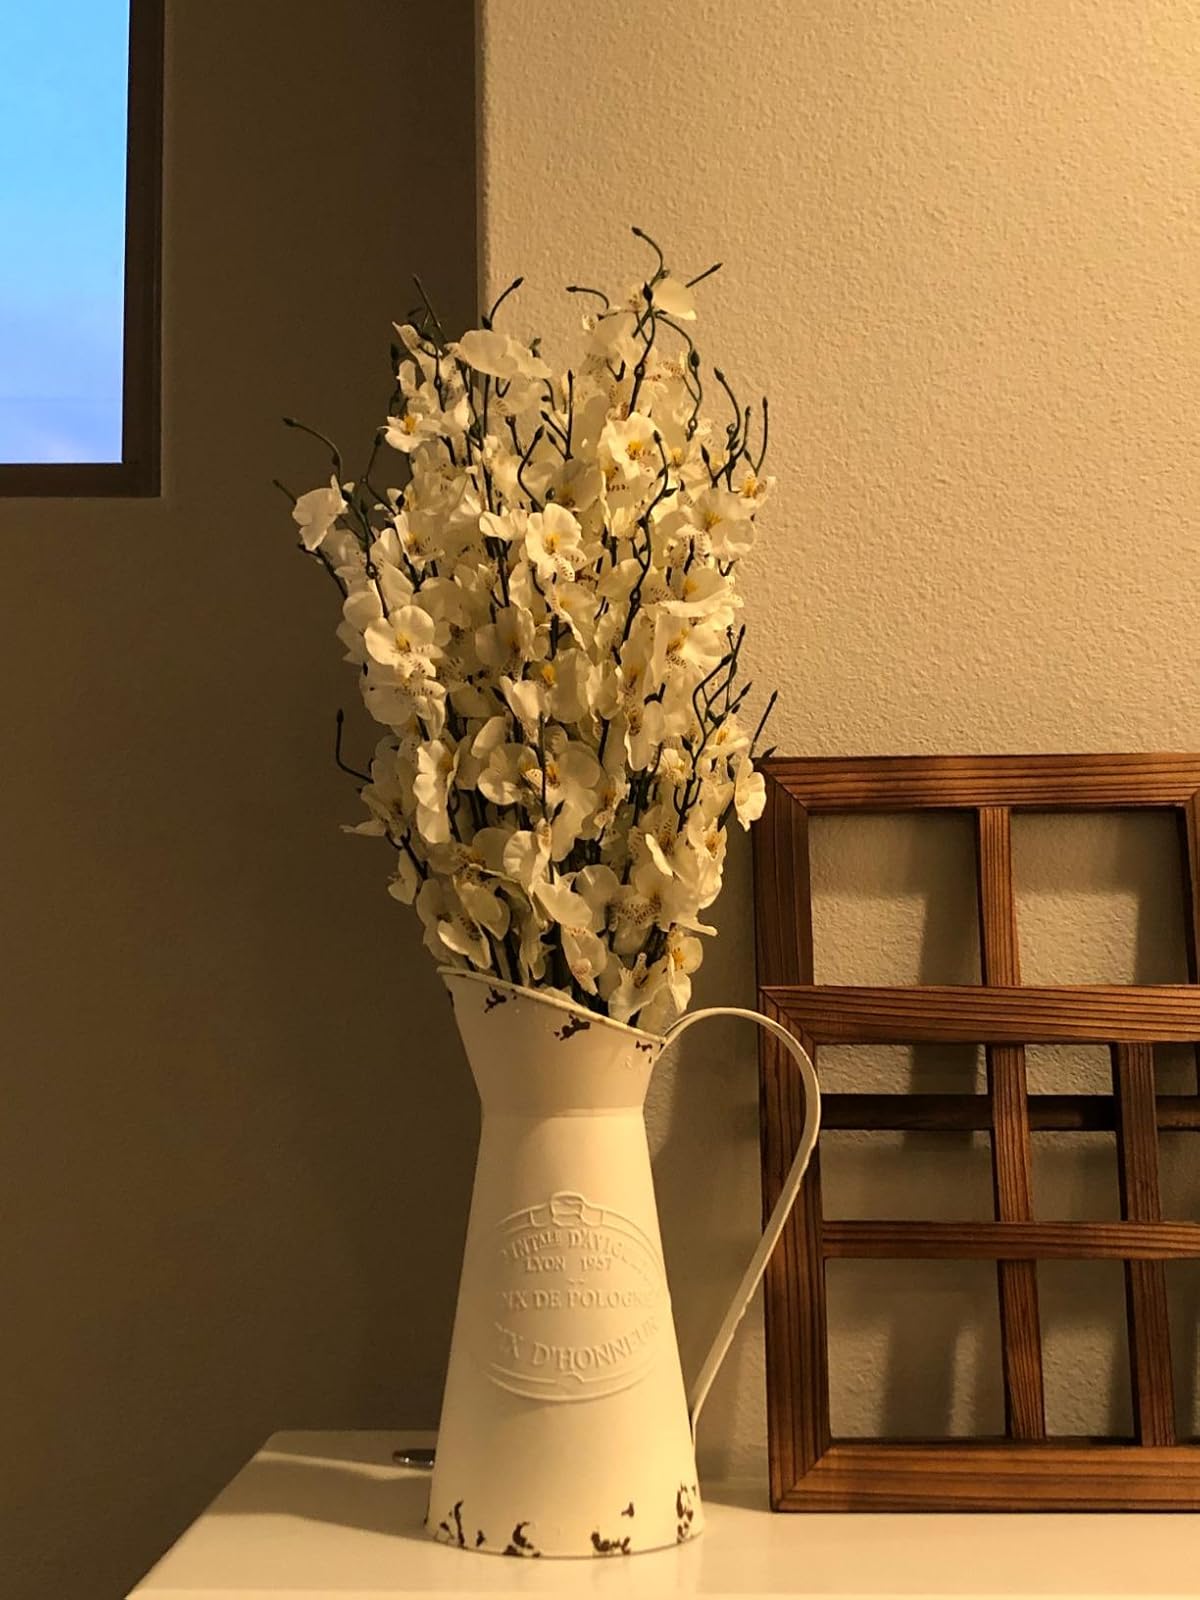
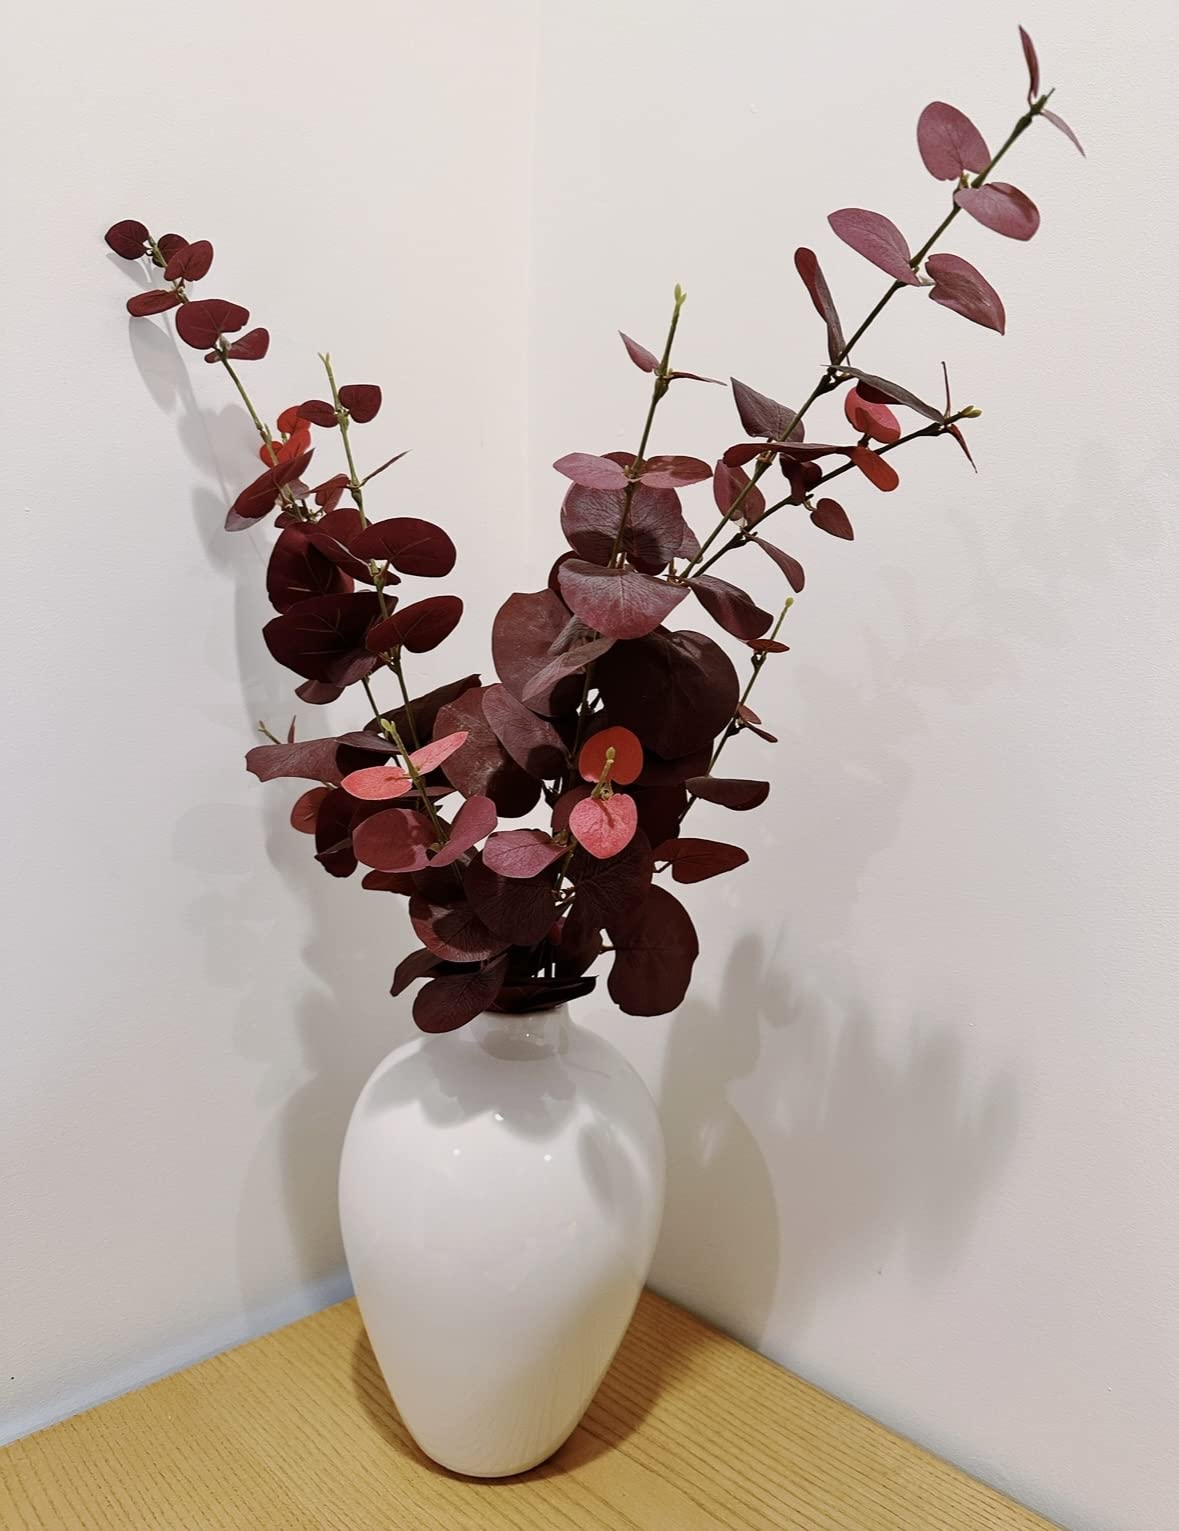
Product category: vase
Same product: no